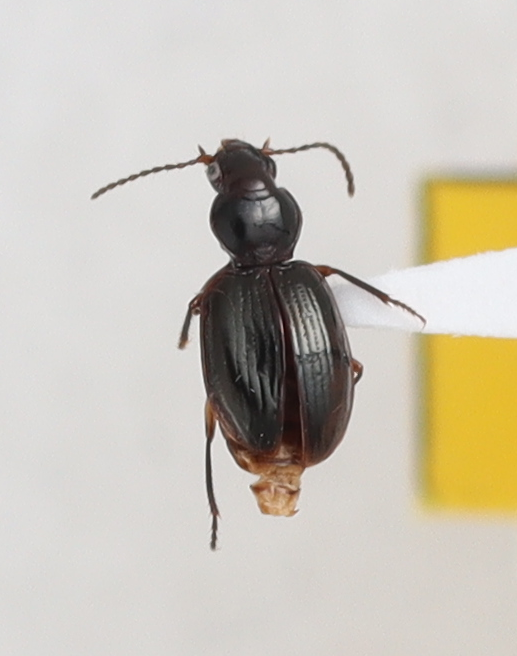
Scientific name: Mecyclothorax konanus
Plot: 8
Trap: E
Collected: 20190925